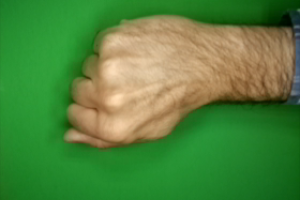
Label: rock